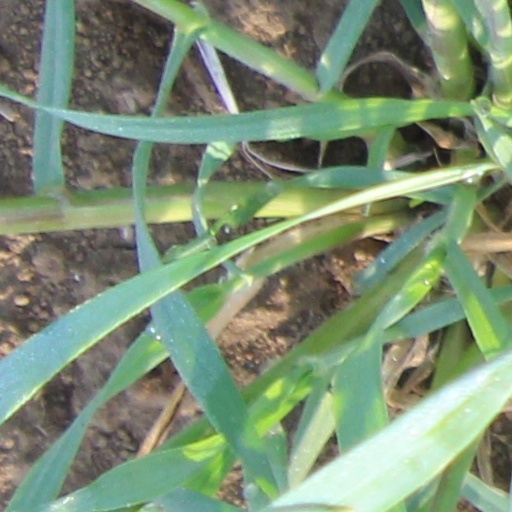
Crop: wheat